Florida Atlantic Owls

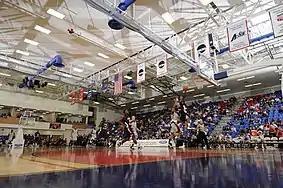
The Burrow

FAU basketball began play in 1988 and in its 19+ seasons has experienced limited success, marred with frequent coaching changes. Along with the other FAU athletics teams, basketball entered the Sun Belt Conference in the 2006–2007 season, and has shown signs of maturing into a national competitor. The Owls competed on the Division II level from 1988 to 1993 before joining the Atlantic Sun Conference when moving to Division I in the 1993–1994 season.